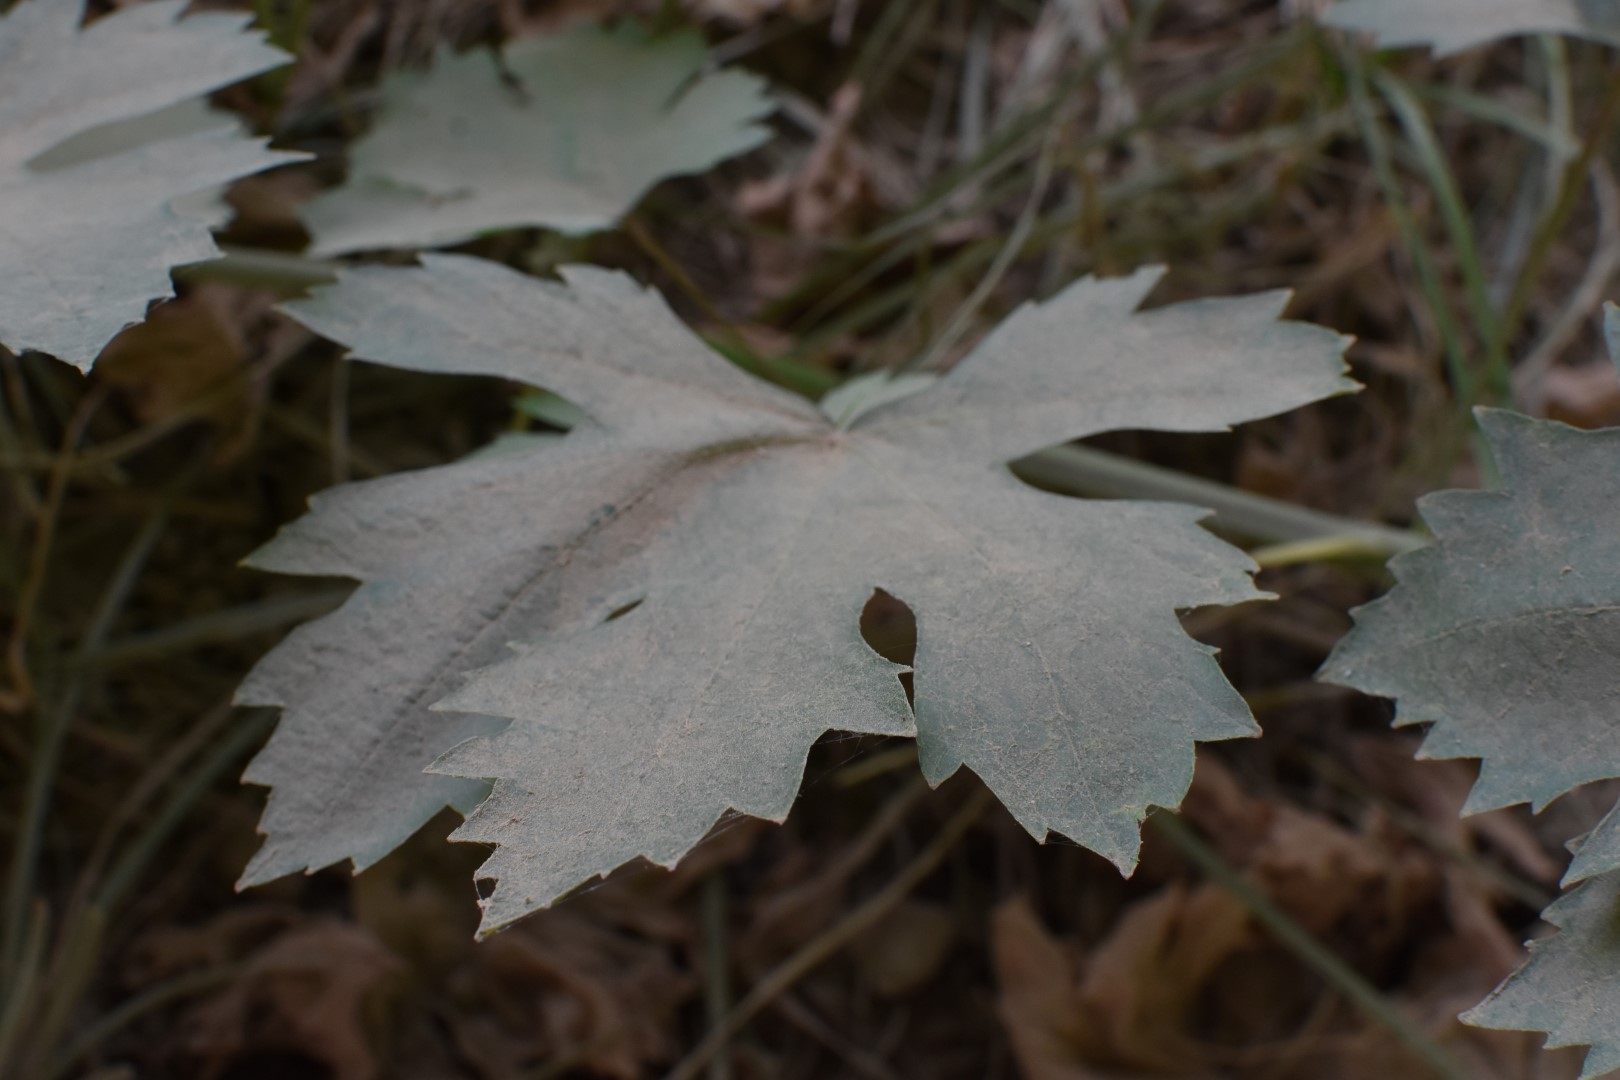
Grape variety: Riasi